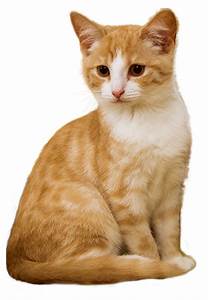
Label: gatto